Palazzo Ariani

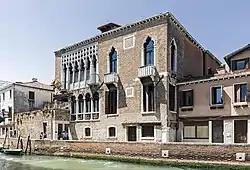
Palazzo Ariani

Palazzo Ariani, also known as Palazzo Ariani Minotto Cicogna (in Venetian, Palazzo Arian), is a palace in Venice, located in the Dorsoduro district, almost opposite to the church of Angelo San Raffaele and not far from San Sebastiano. The nearby bridge Ponte del Soccorso connects it to the Palazzo Zenobio.